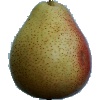
Label: Pear Forelle 1